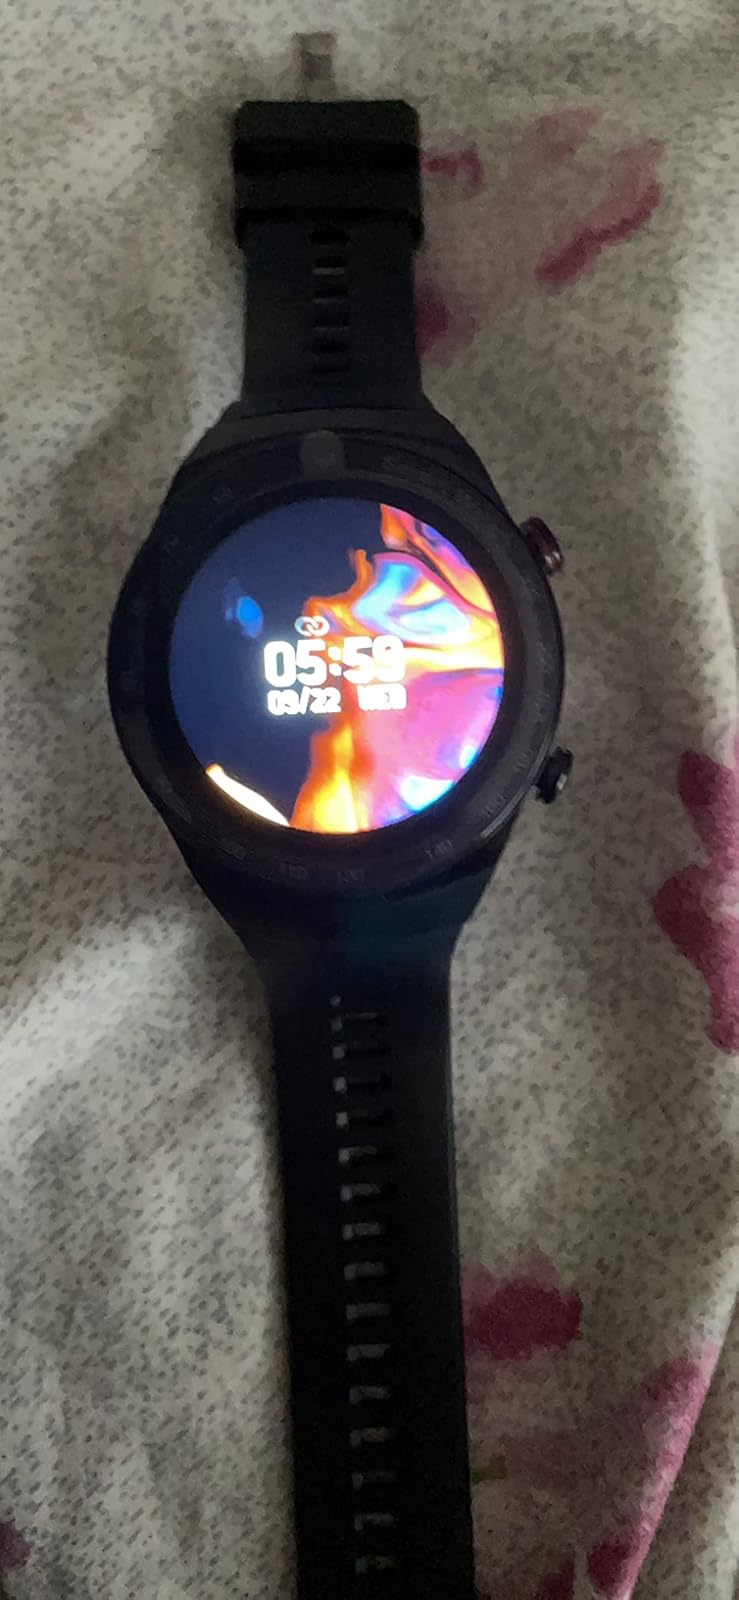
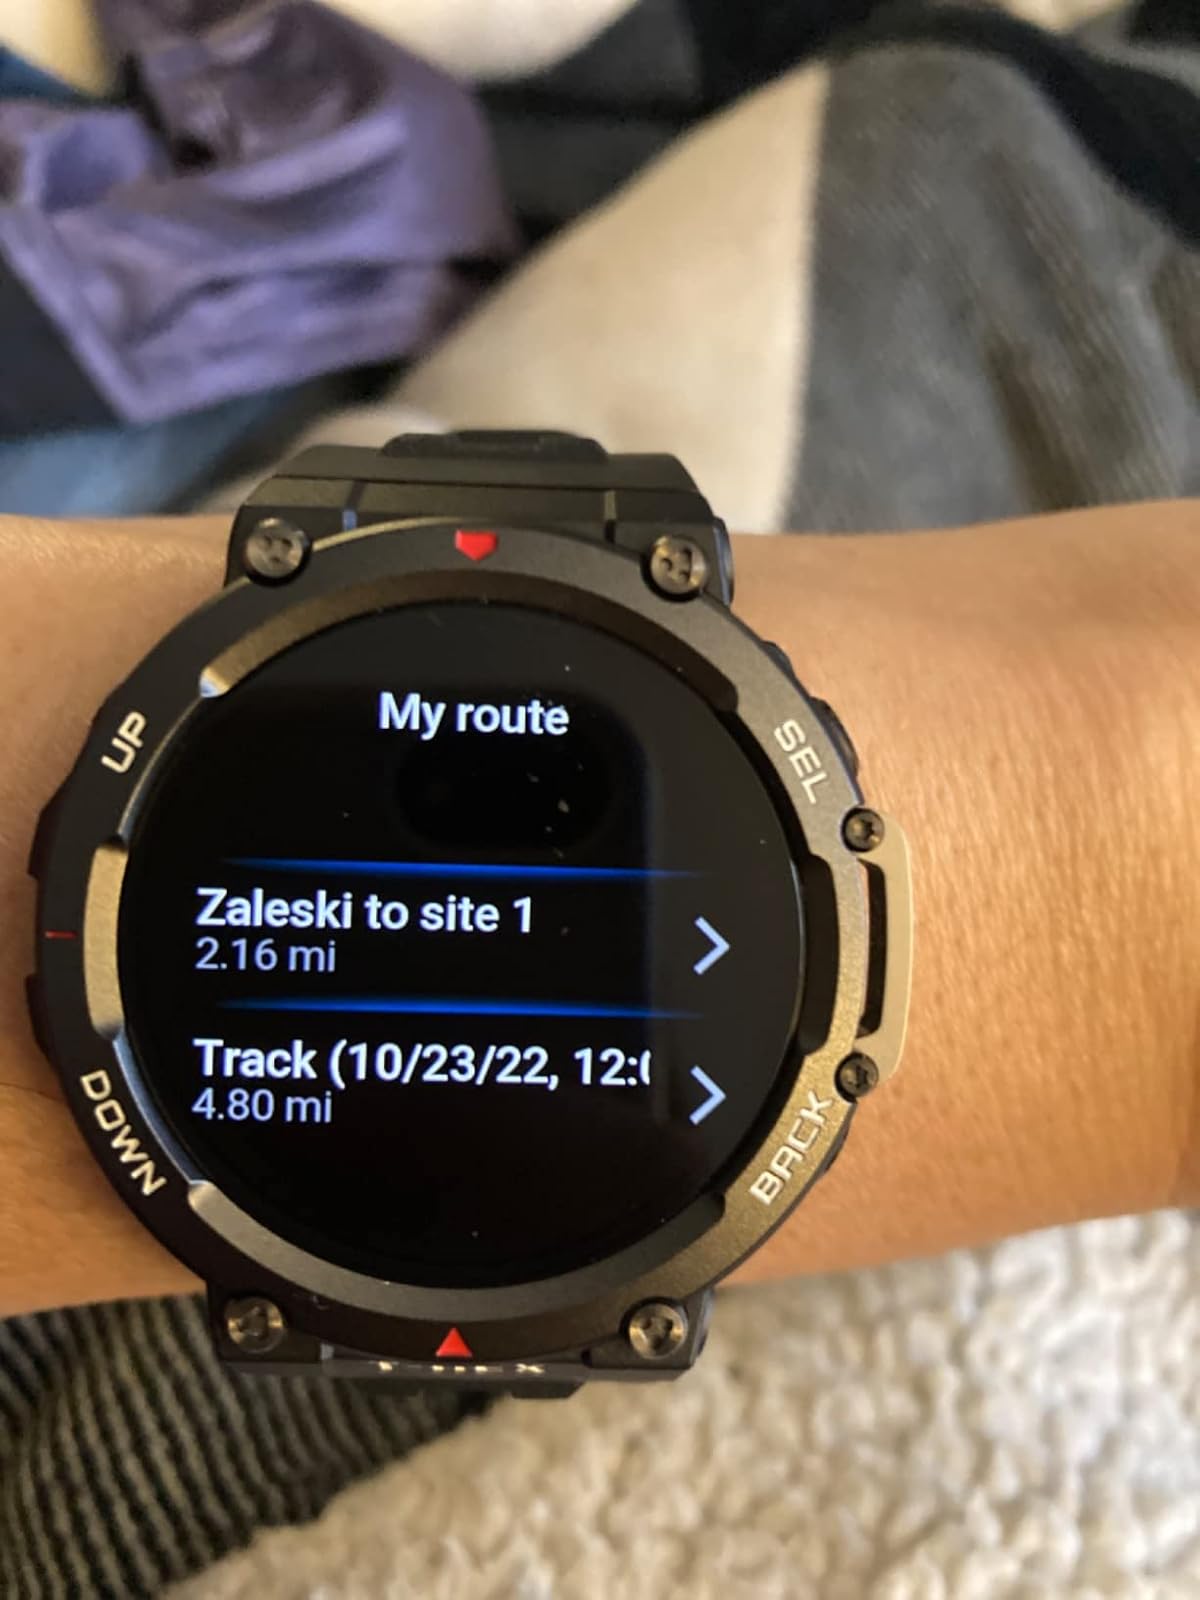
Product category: smartwatch
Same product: no